M.I.A. (rapper)

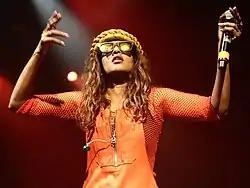

The video for "XXXO" was released online in August. M.I.A. hinted in an interview to "Blitz" that a music video is being made with director Spike Jonze for the single "Teqkilla." She completed her live tour dates on the Maya Tour in summer of 2011.